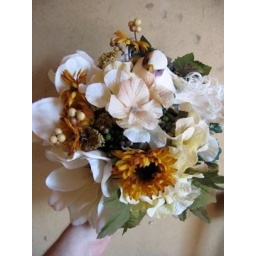
I made this bouquet for my wedding in November. The berries and the bird was added.